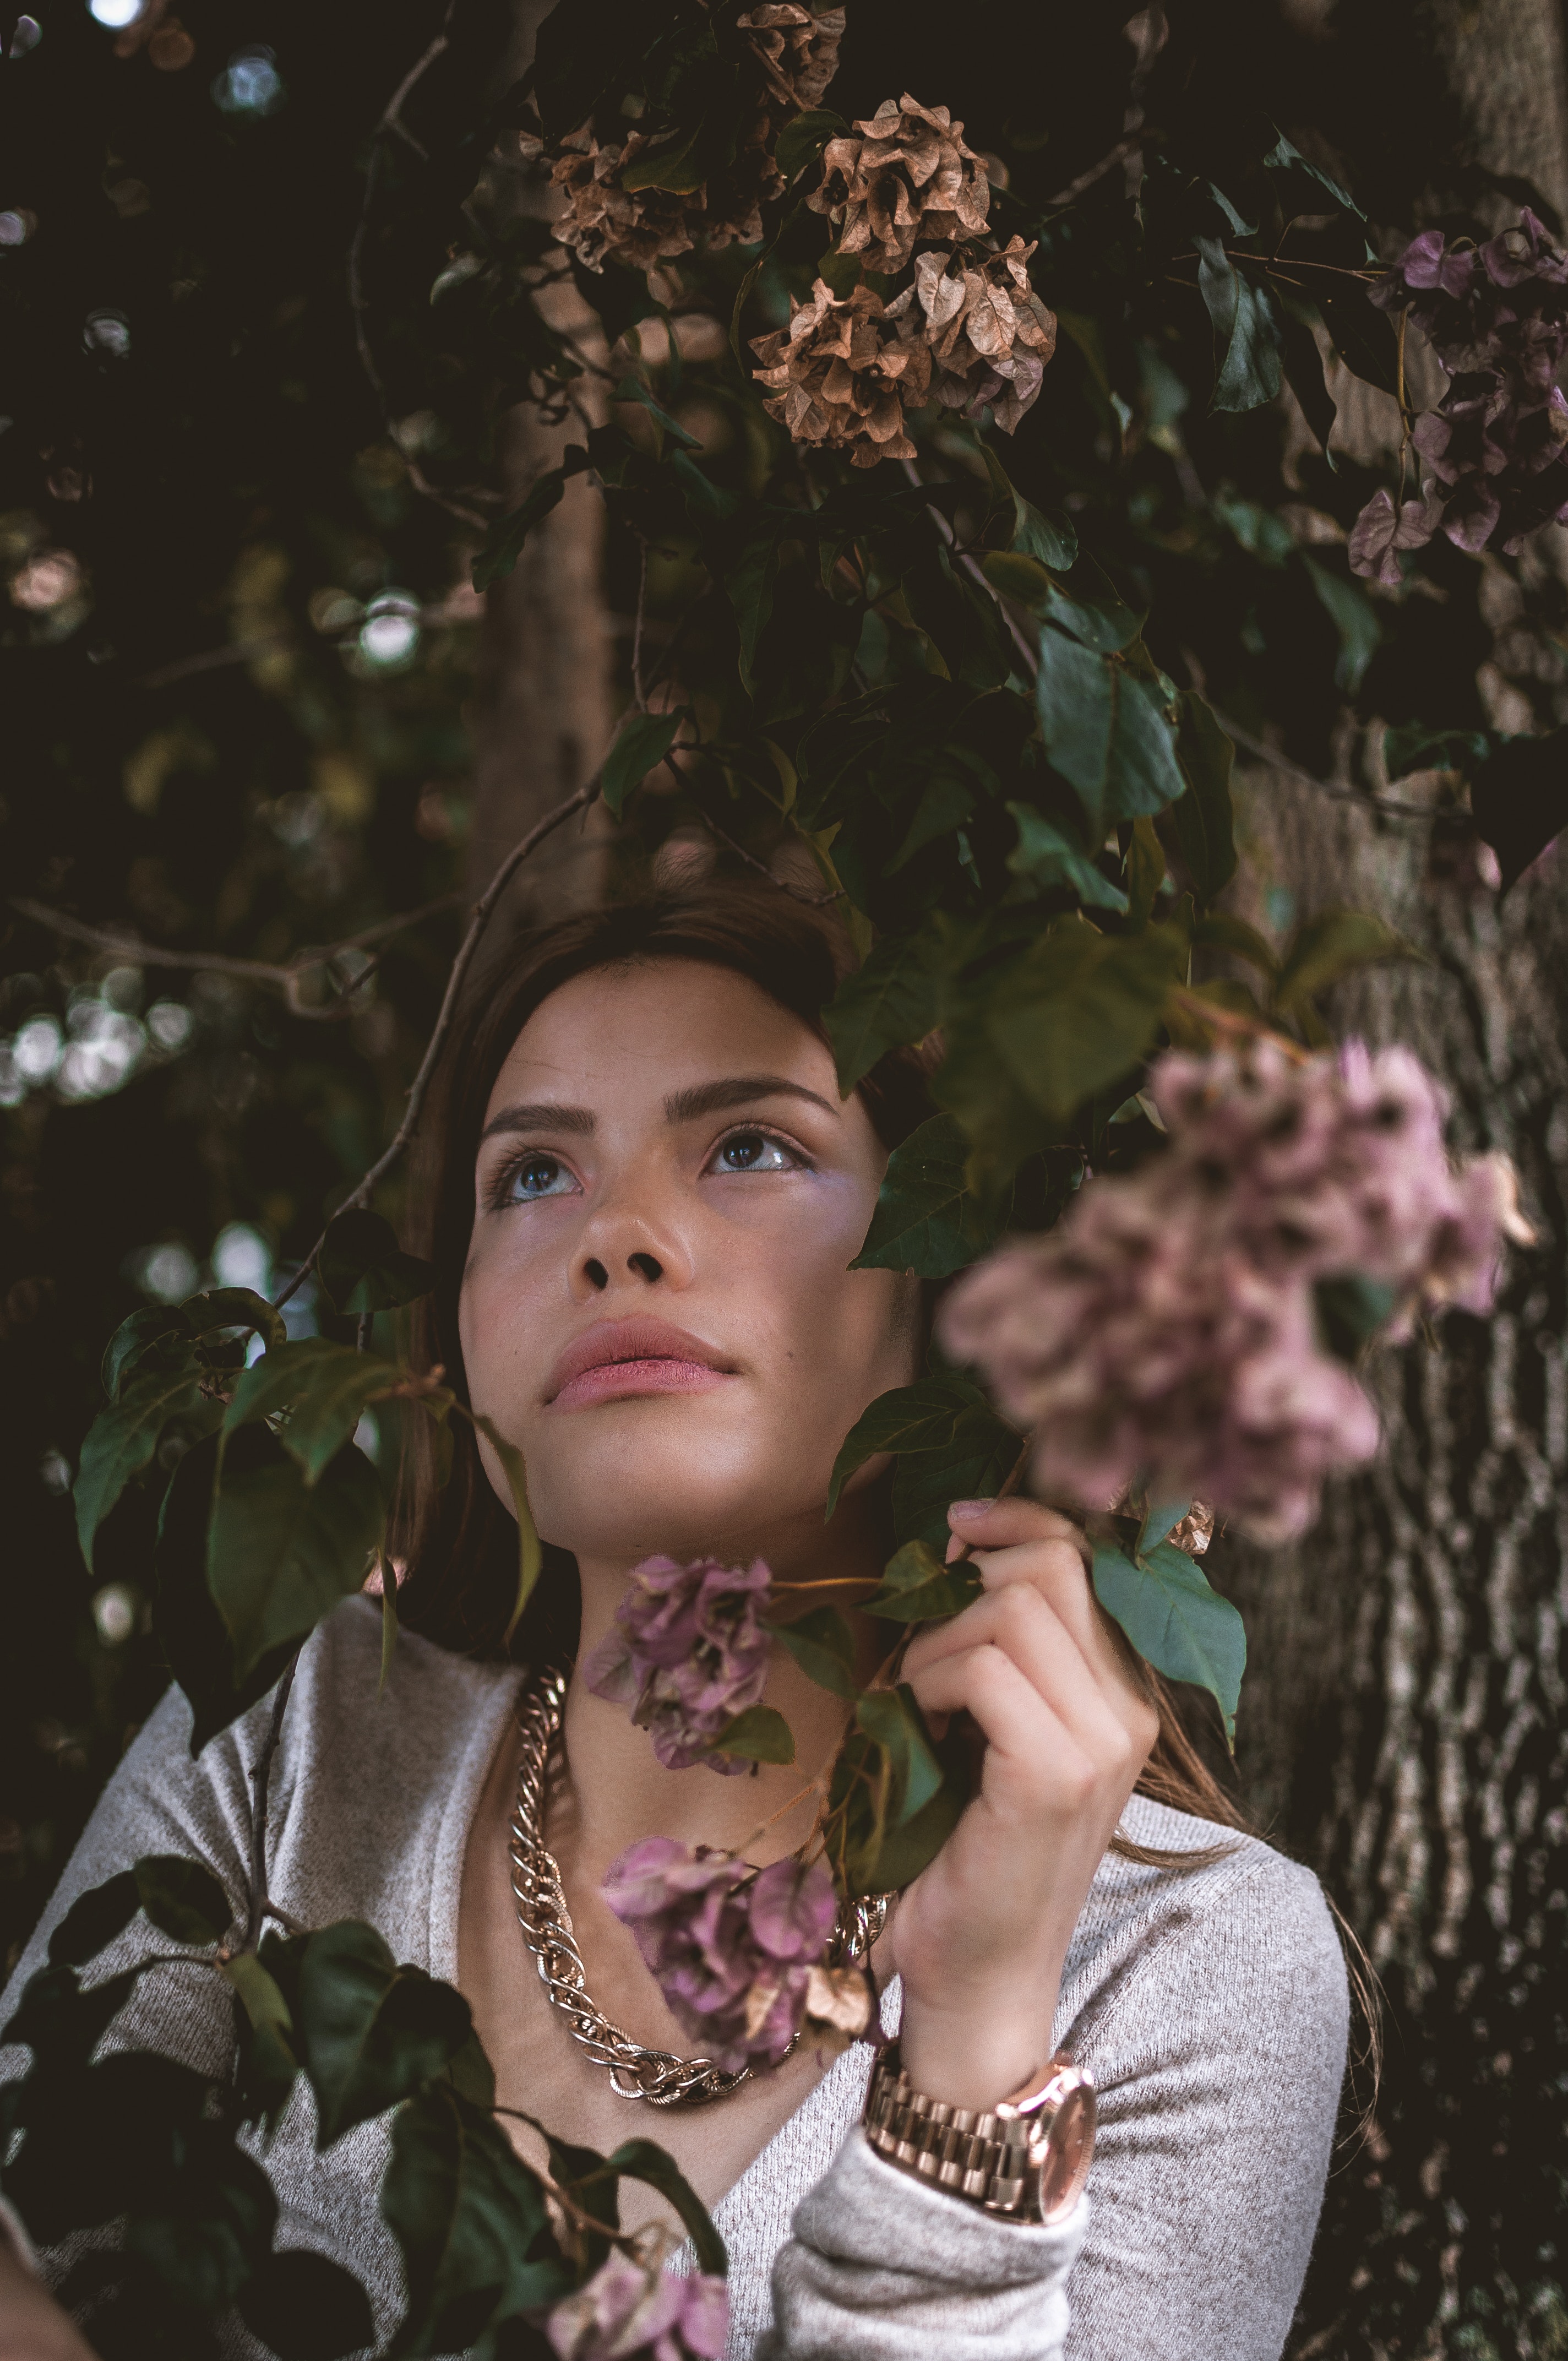
face, lady, beauty, head, tree, eye, portrait, leaf, botany, lip, plant, photography, dress, flower, branch, smile, iris, portrait photography, photo shoot, fawn, child, forest